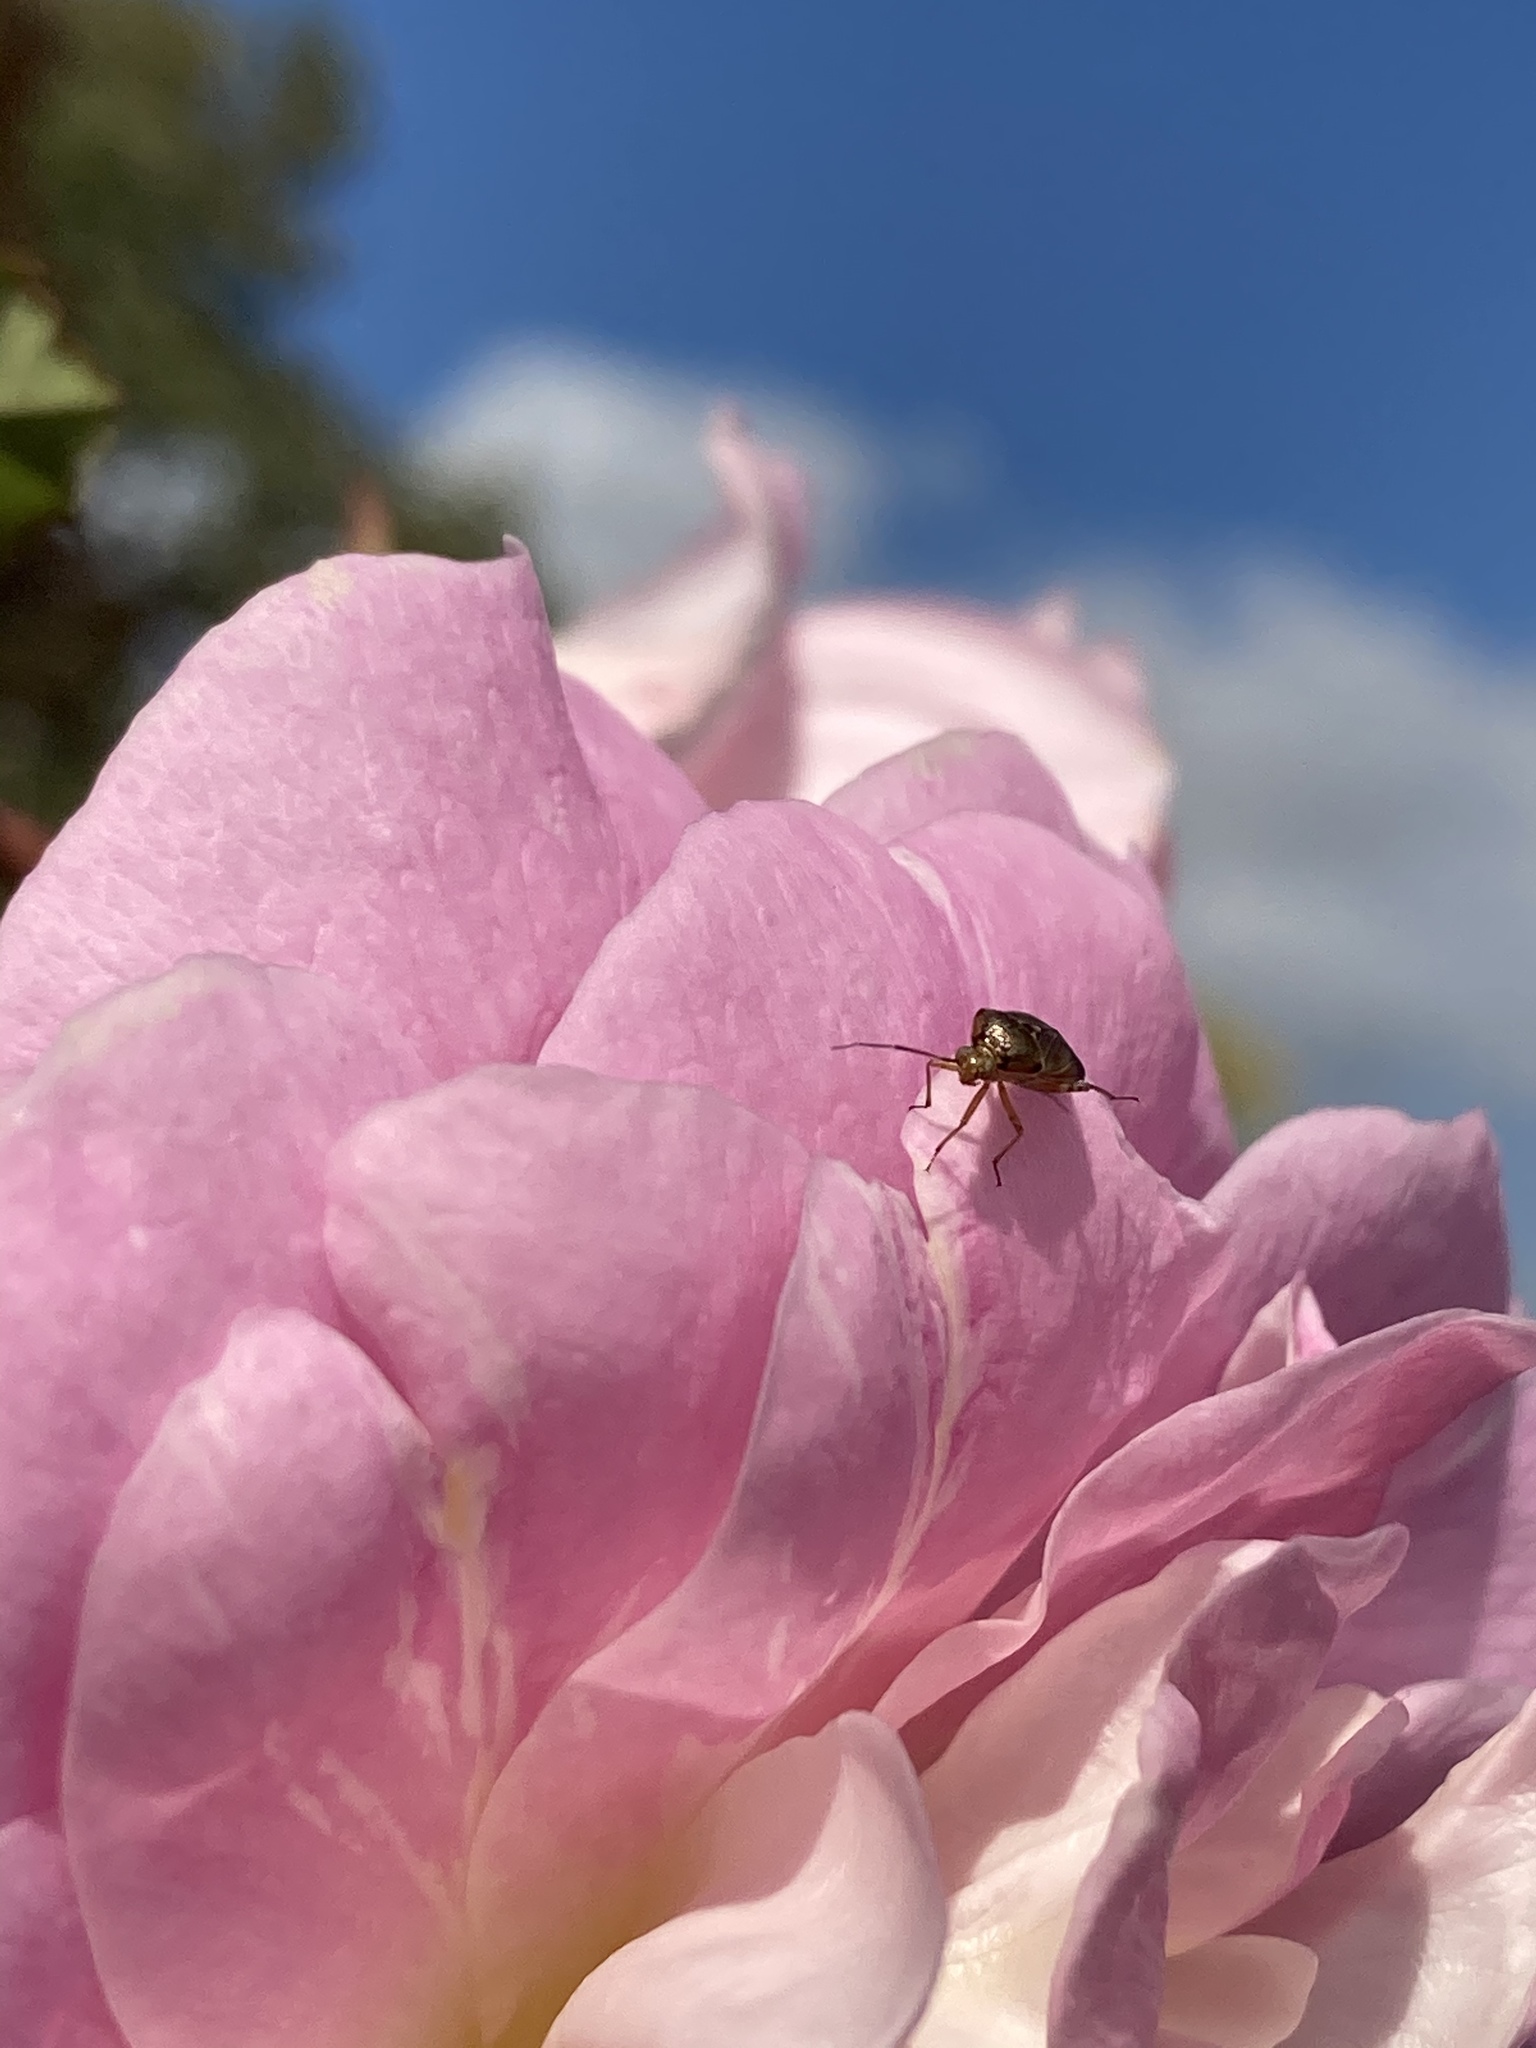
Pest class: lygus_bug